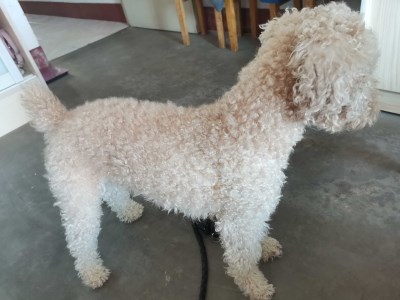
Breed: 7449-n000128-teddy